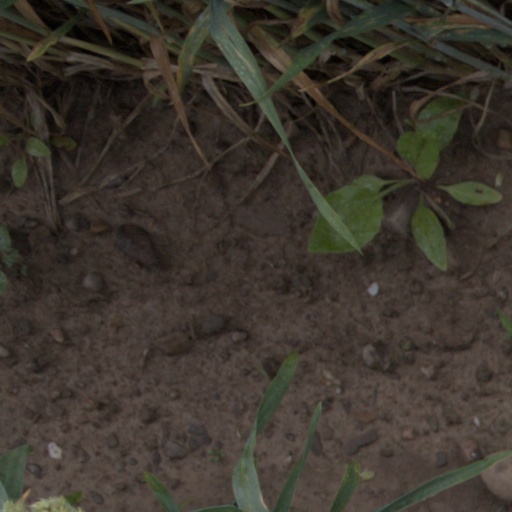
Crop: wheat